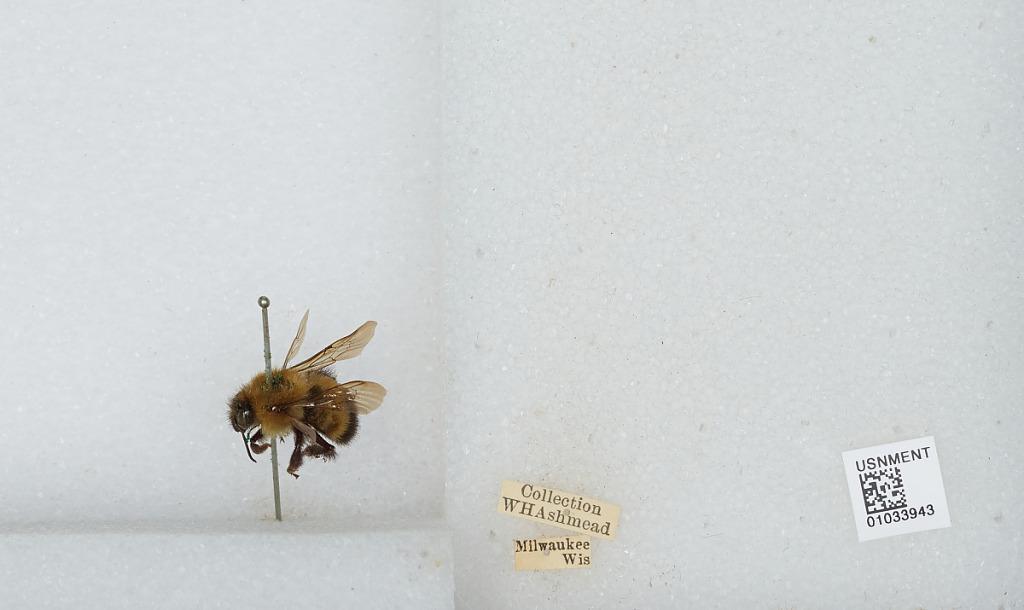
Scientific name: Bombus (Pyrobombus) vagans vagans Smith
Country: United States
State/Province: Wisconsin
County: Milwaukee
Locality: Milwaukee
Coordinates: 43.05, -87.95